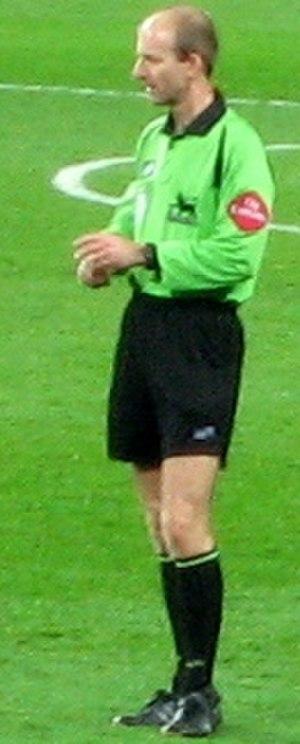
Michaël Anthony Riley dit Mike Riley, né le 17 décembre 1964 à Leeds, est un ancien arbitre anglais de football. Il commença comme arbitre assistant entre 1989 et 1994, puis comme arbitre central entre 1994 et 2009, devenant arbitre FIFA de 1999 à 2009.